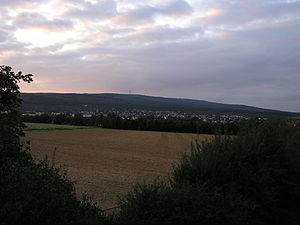
Rosbach vor der Höhe est une municipalité allemande située dans le land de la Hesse et l'arrondissement de Wetterau.